Blaise de Monluc

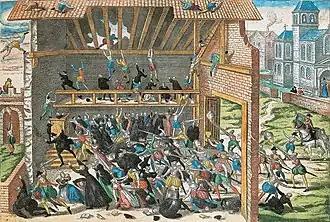
Massacre of Vassy, 1 March 1562, which sparked the French Wars of Religion

Henry died in July 1559 at a tournament held to celebrate the peace and was succeeded by his 16-year-old son Francis II, who was dominated by Monluc's patron, the Duke of Guise. His death in December 1560 brought his ten-year-old brother Charles IX of France to the throne and initiated a struggle for power between Protestants, commonly known as Huguenots, moderate Catholics led by the Queen Mother who favoured compromise, and a more extreme faction headed by the Guise family. In January 1562, Monluc was appointed Lieutenant-General of Guyenne, charged with restoring Royal authority in the province, and two months later the massacre of Vassy led to the outbreak of the French Wars of Religion.